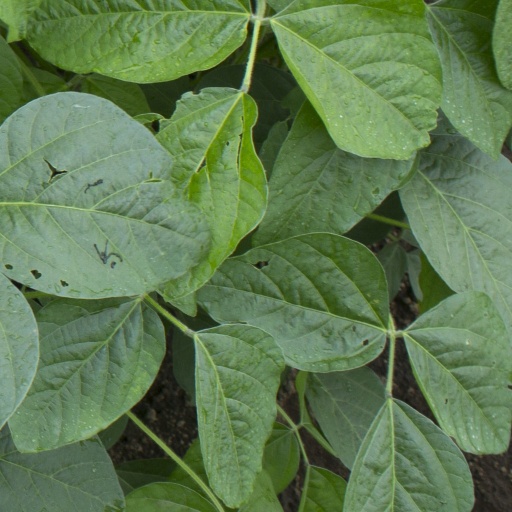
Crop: soybean